Yale Bulldogs

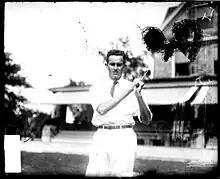
Robert Hunter

The football team has competed since 1876. They have won nineteen national championships when the school competed in what is now known as the FBS. They are perhaps best known for their rivalry with Harvard, known as "The Game". Twenty one former players have been inducted into the College Football Hall of Fame.